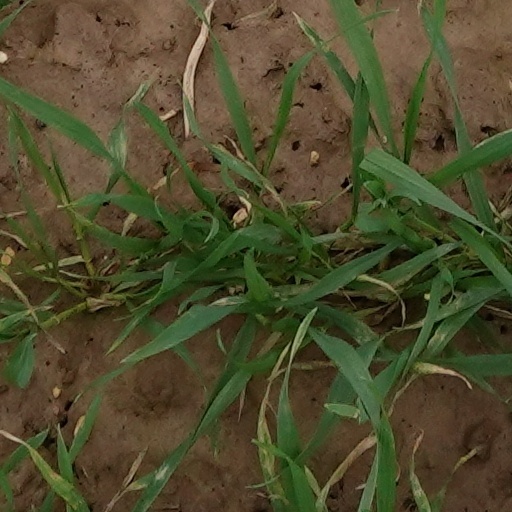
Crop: wheat